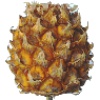
Label: Pineapple Mini 1